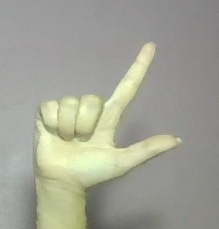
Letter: laam